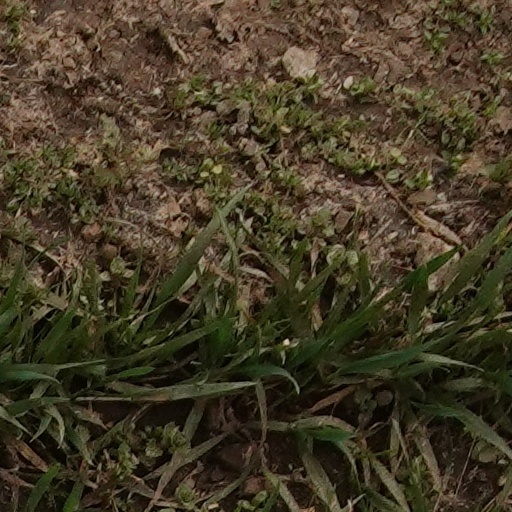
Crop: wheat